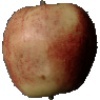
Label: red_apple